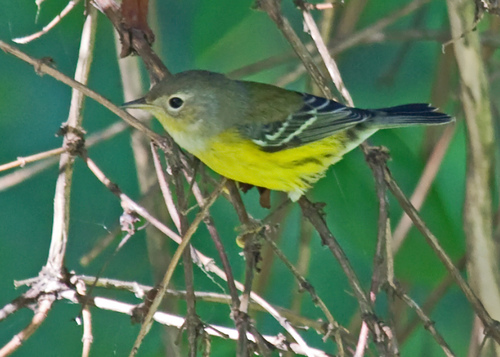
this small bird has a yellow breast and belly, with a small beak and blue tail feathers.
this little bird has a green body and yellow belly.
a small bird that contains a green head nape and back, a yellow throat and belly, and black, beige and dark green wings and tail.
this is a small, yellow bird with a grey crown and black on the wingbars.
this is a small bird with a yellow green breast, gray head and small pointed beak.
this bird has wings that are green and black and has a yellow bellythe bird has a short blue tail, a bright yellow-green belly, and a mostly gray head.
this little bird has a yellow breast and white eyerings, with a small pointed beak.
this bird has wings that are grey and has a yellow belly
this bird has wings that are green and has a yellow belly
Species: Magnolia Warbler